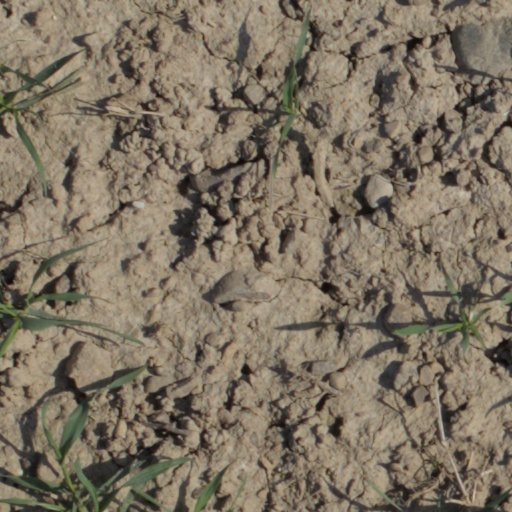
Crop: wheat